University of Houston

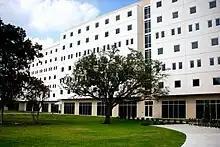
Cougar Village I

UH has several on campus dormitories: Moody Towers, The Quad, Cougar Village I & II, Cougar Place, University Lofts, Bayou Oaks, Cullen Oaks, and Cambridge Oaks.